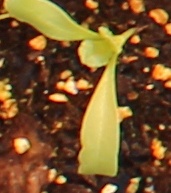
Label: Sugar beet